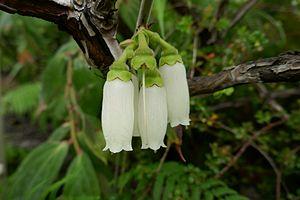
Dimorphanthera amoena (Ericaceae) cultivée dans une serre du jardin botanique national irlandais de Glasnevin, Dublin, Irlande. (L'étiquette n'a rien à voir)
Dimorphanthera est un genre de plantes de la famille des Ericaceae, pour la plupart originaires de Nouvelle-Guinée ou de ses alentours. Proches des airelles, ce sont des plantes des régions chaudes et humides, plus ou moins grimpantes, dont les fleurs sont en forme de tube.